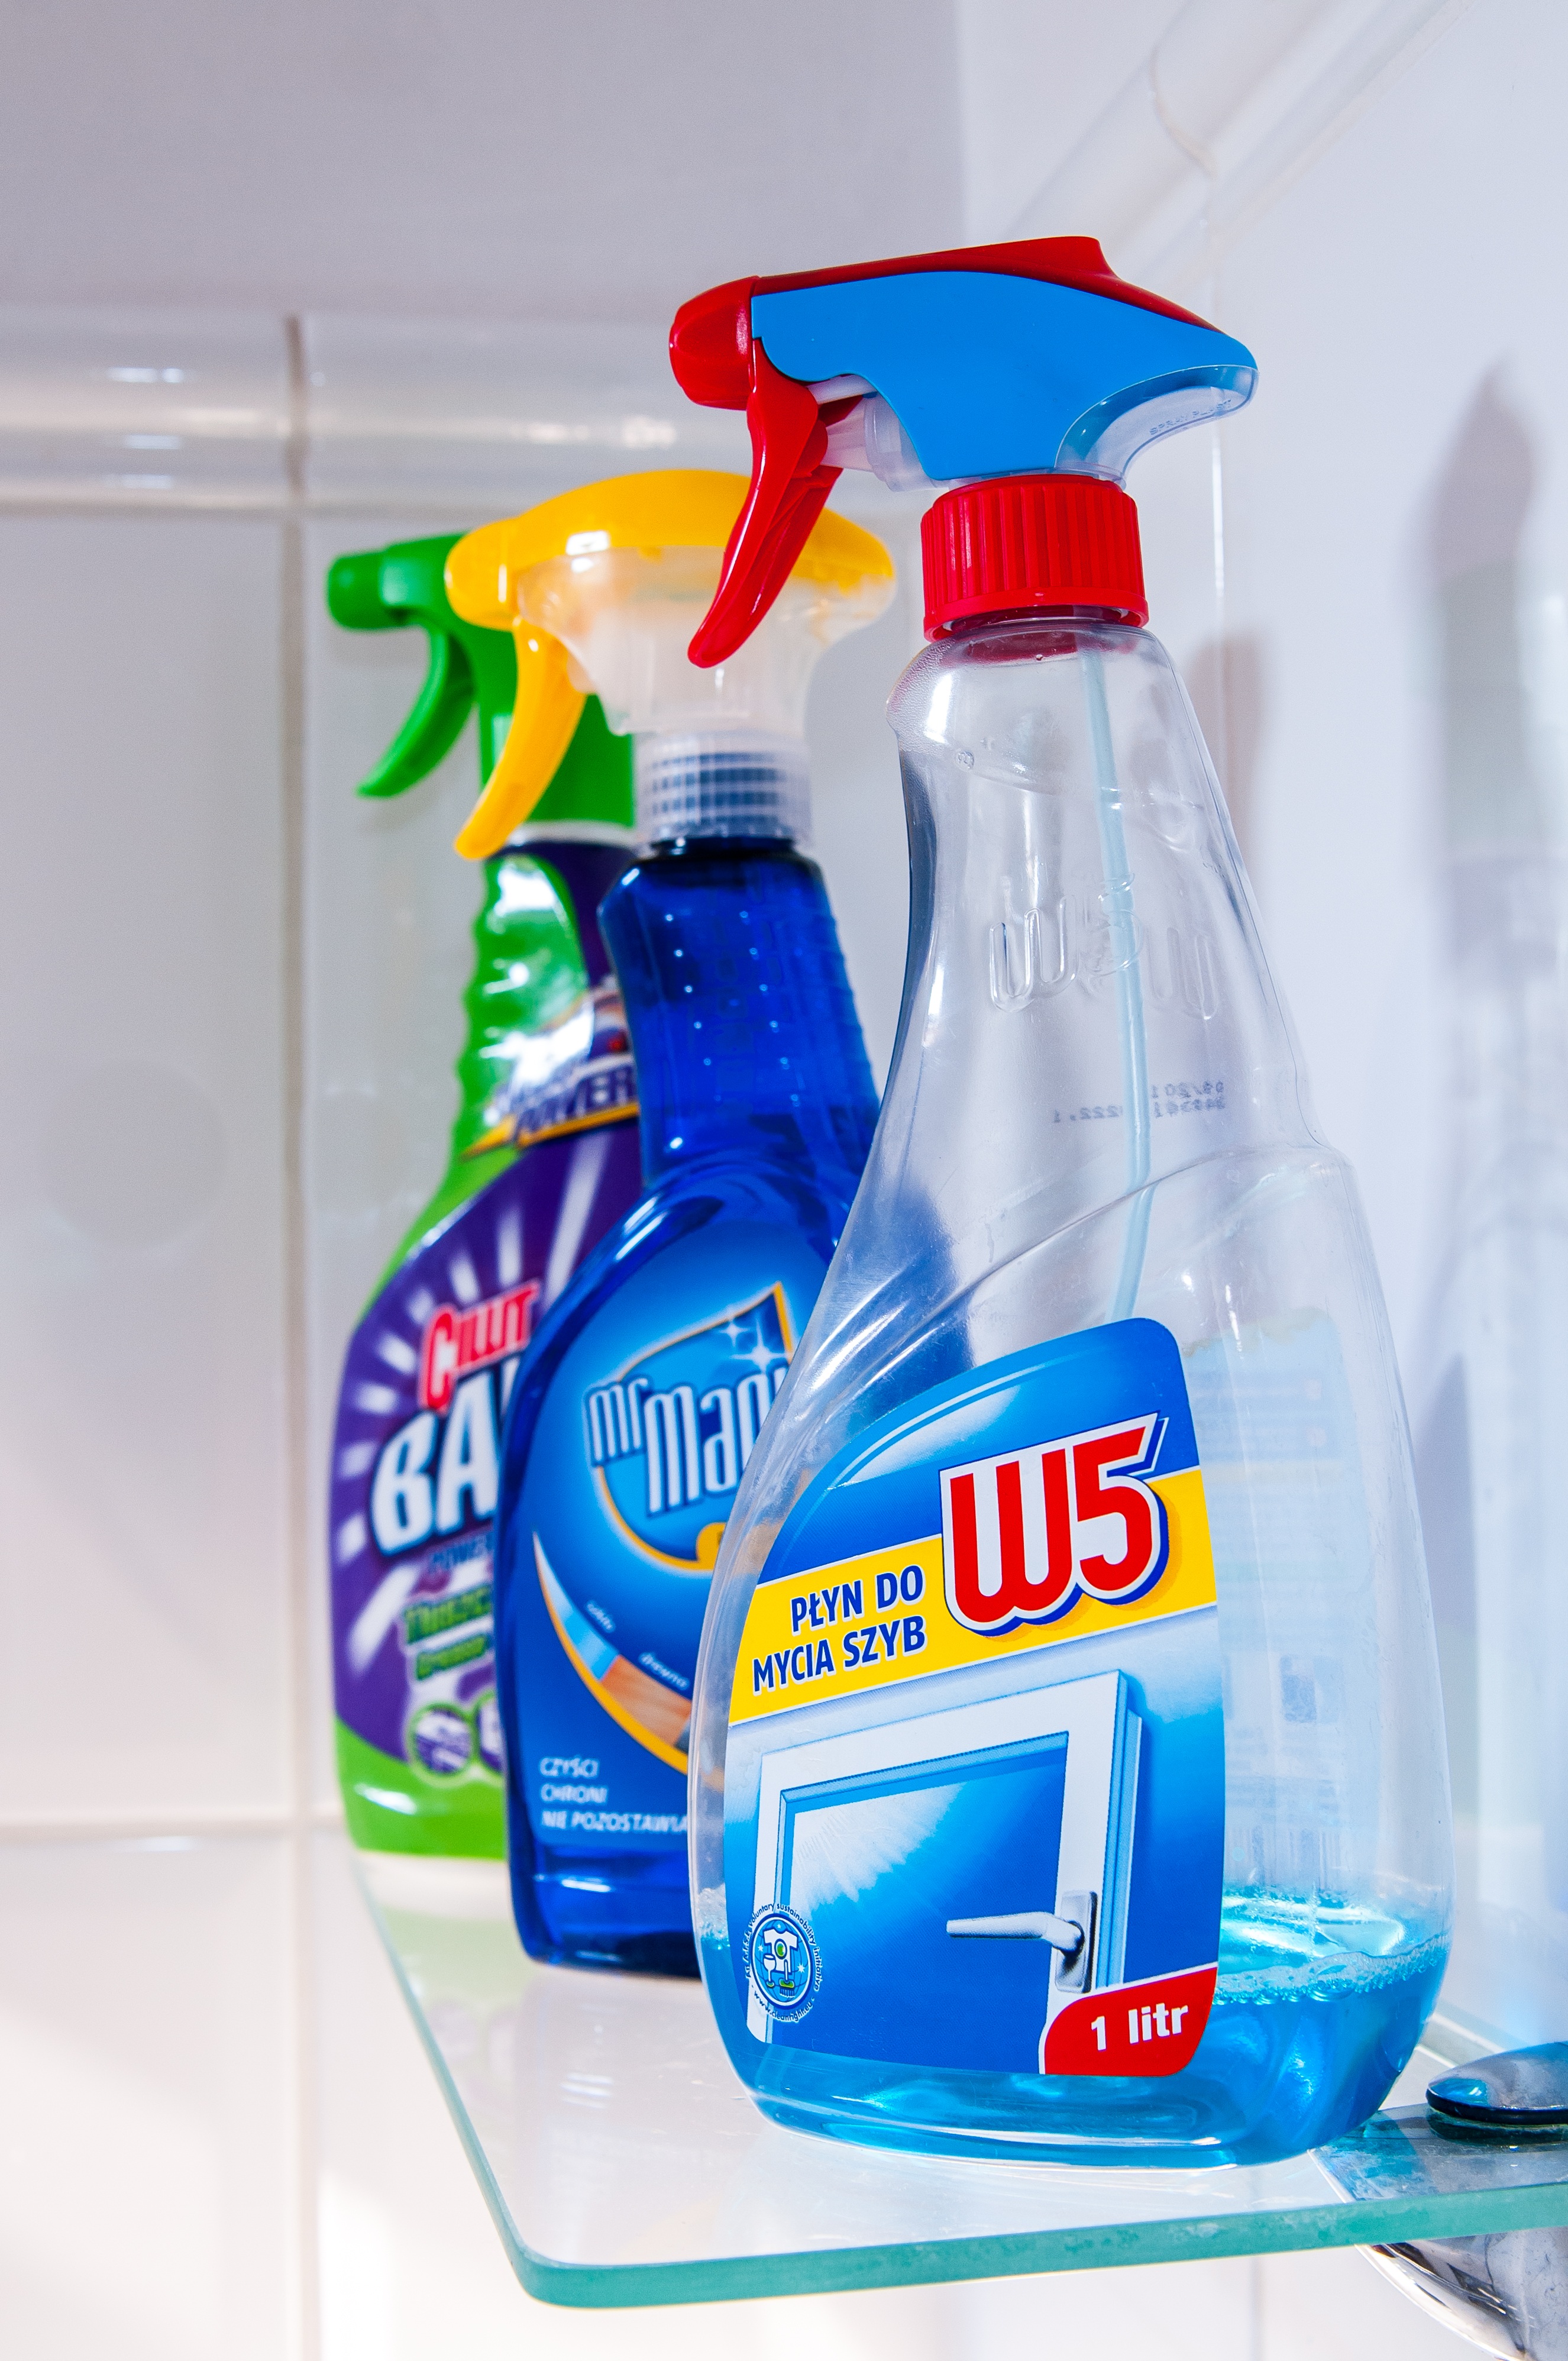
liquid, plastic, brush, equipment, spray, washing, wash, drink, bottle, cleaner, product, container, cleaning, chemical, hygiene, house cleaning, sanitary, detergent, cleaning products